Bernard Hale

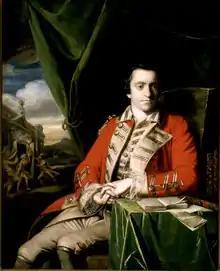
Chief Baron Hale's youngest son John Hale, Governor of Londonderry, painted by Joshua Reynolds

In 1722 he was appointed Chief Baron of the Irish Exchequer, and earned a high reputation in Ireland for integrity and efficiency, despite an initially hostile reception, "the usual Dublin railing". In 1725 he and the junior Baron, Sir John St Leger, narrowly escaped death when on assize at Monaghan: the roof of Monaghan courthouse, which like many Irish courthouses of the time was in an appalling state of repair, fell in. It narrowly missed the judges, who however escaped injury. Hale adjourned proceedings to outside the building and continued the assize.